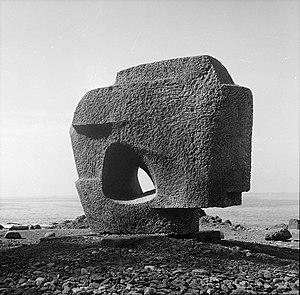
Morice Lipsi était un sculpteur français d'origine polonaise. Durant la période suivant la Seconde Guerre mondiale il fut l'un des plus importants créateurs de sculptures abstraites et monumentales en pierre.